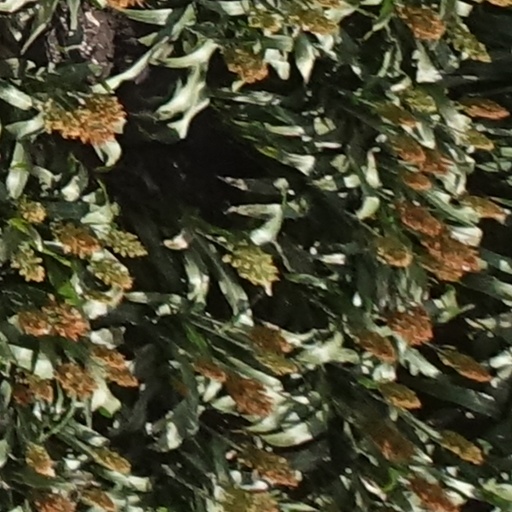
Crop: sorghum